Pickled beet egg

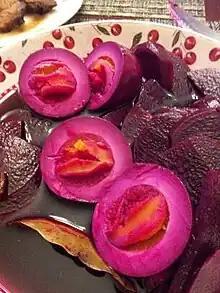
Pickled beet egg

Pickled beet eggs are hard boiled eggs that are cured in a brine of beets, beet juice, vinegar, sugar, cloves and other spices. There are many regional variations to this classic dish; for instance, some recipes substitute cider vinegar for white vinegar, and brown sugar for white sugar. Pickled beet eggs are easy to make and have a rich pink color after only a day.